Daniel Sargent Sr.

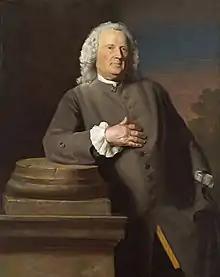
Portrait of Sargent's father, Epes Sargent, by John Singleton Copley, 1760

Sargent was born on March 18, 1730, in Gloucester, Massachusetts. He was the son of Col. Epes Sargent (1690–1762) and Ester McCarty, daughter of Florence McCarty. His brothers were Revolutionary war hero Paul Dudley Sargent (1745–1828) and John Sargent (1750–1824).